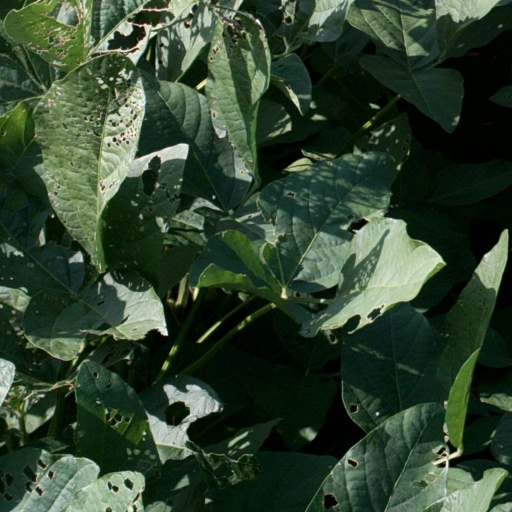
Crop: soybean